Question: What is the weather like?
Tambaya: Kamar ya yanayin yake?
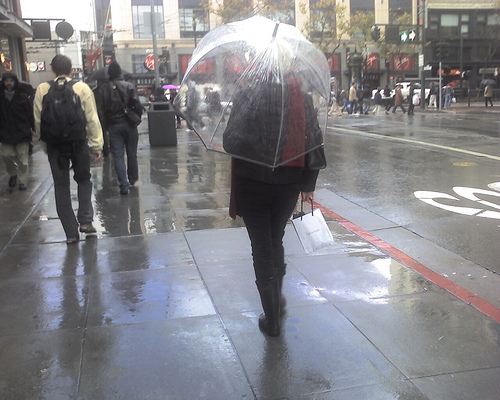
Answer: Rainy.
Amsa: Damina.